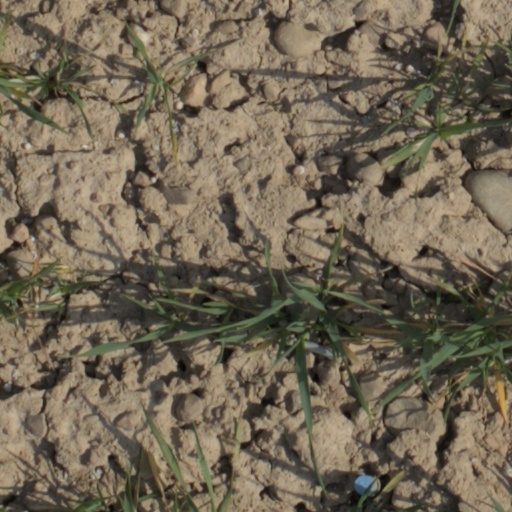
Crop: wheat